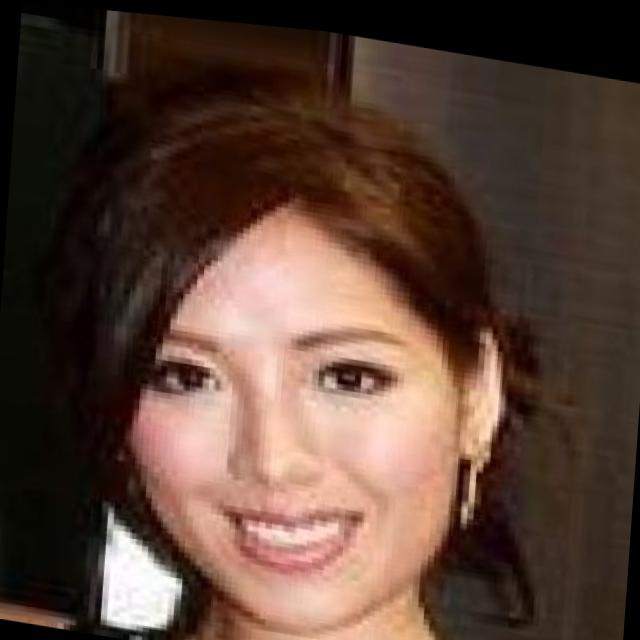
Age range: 21-44